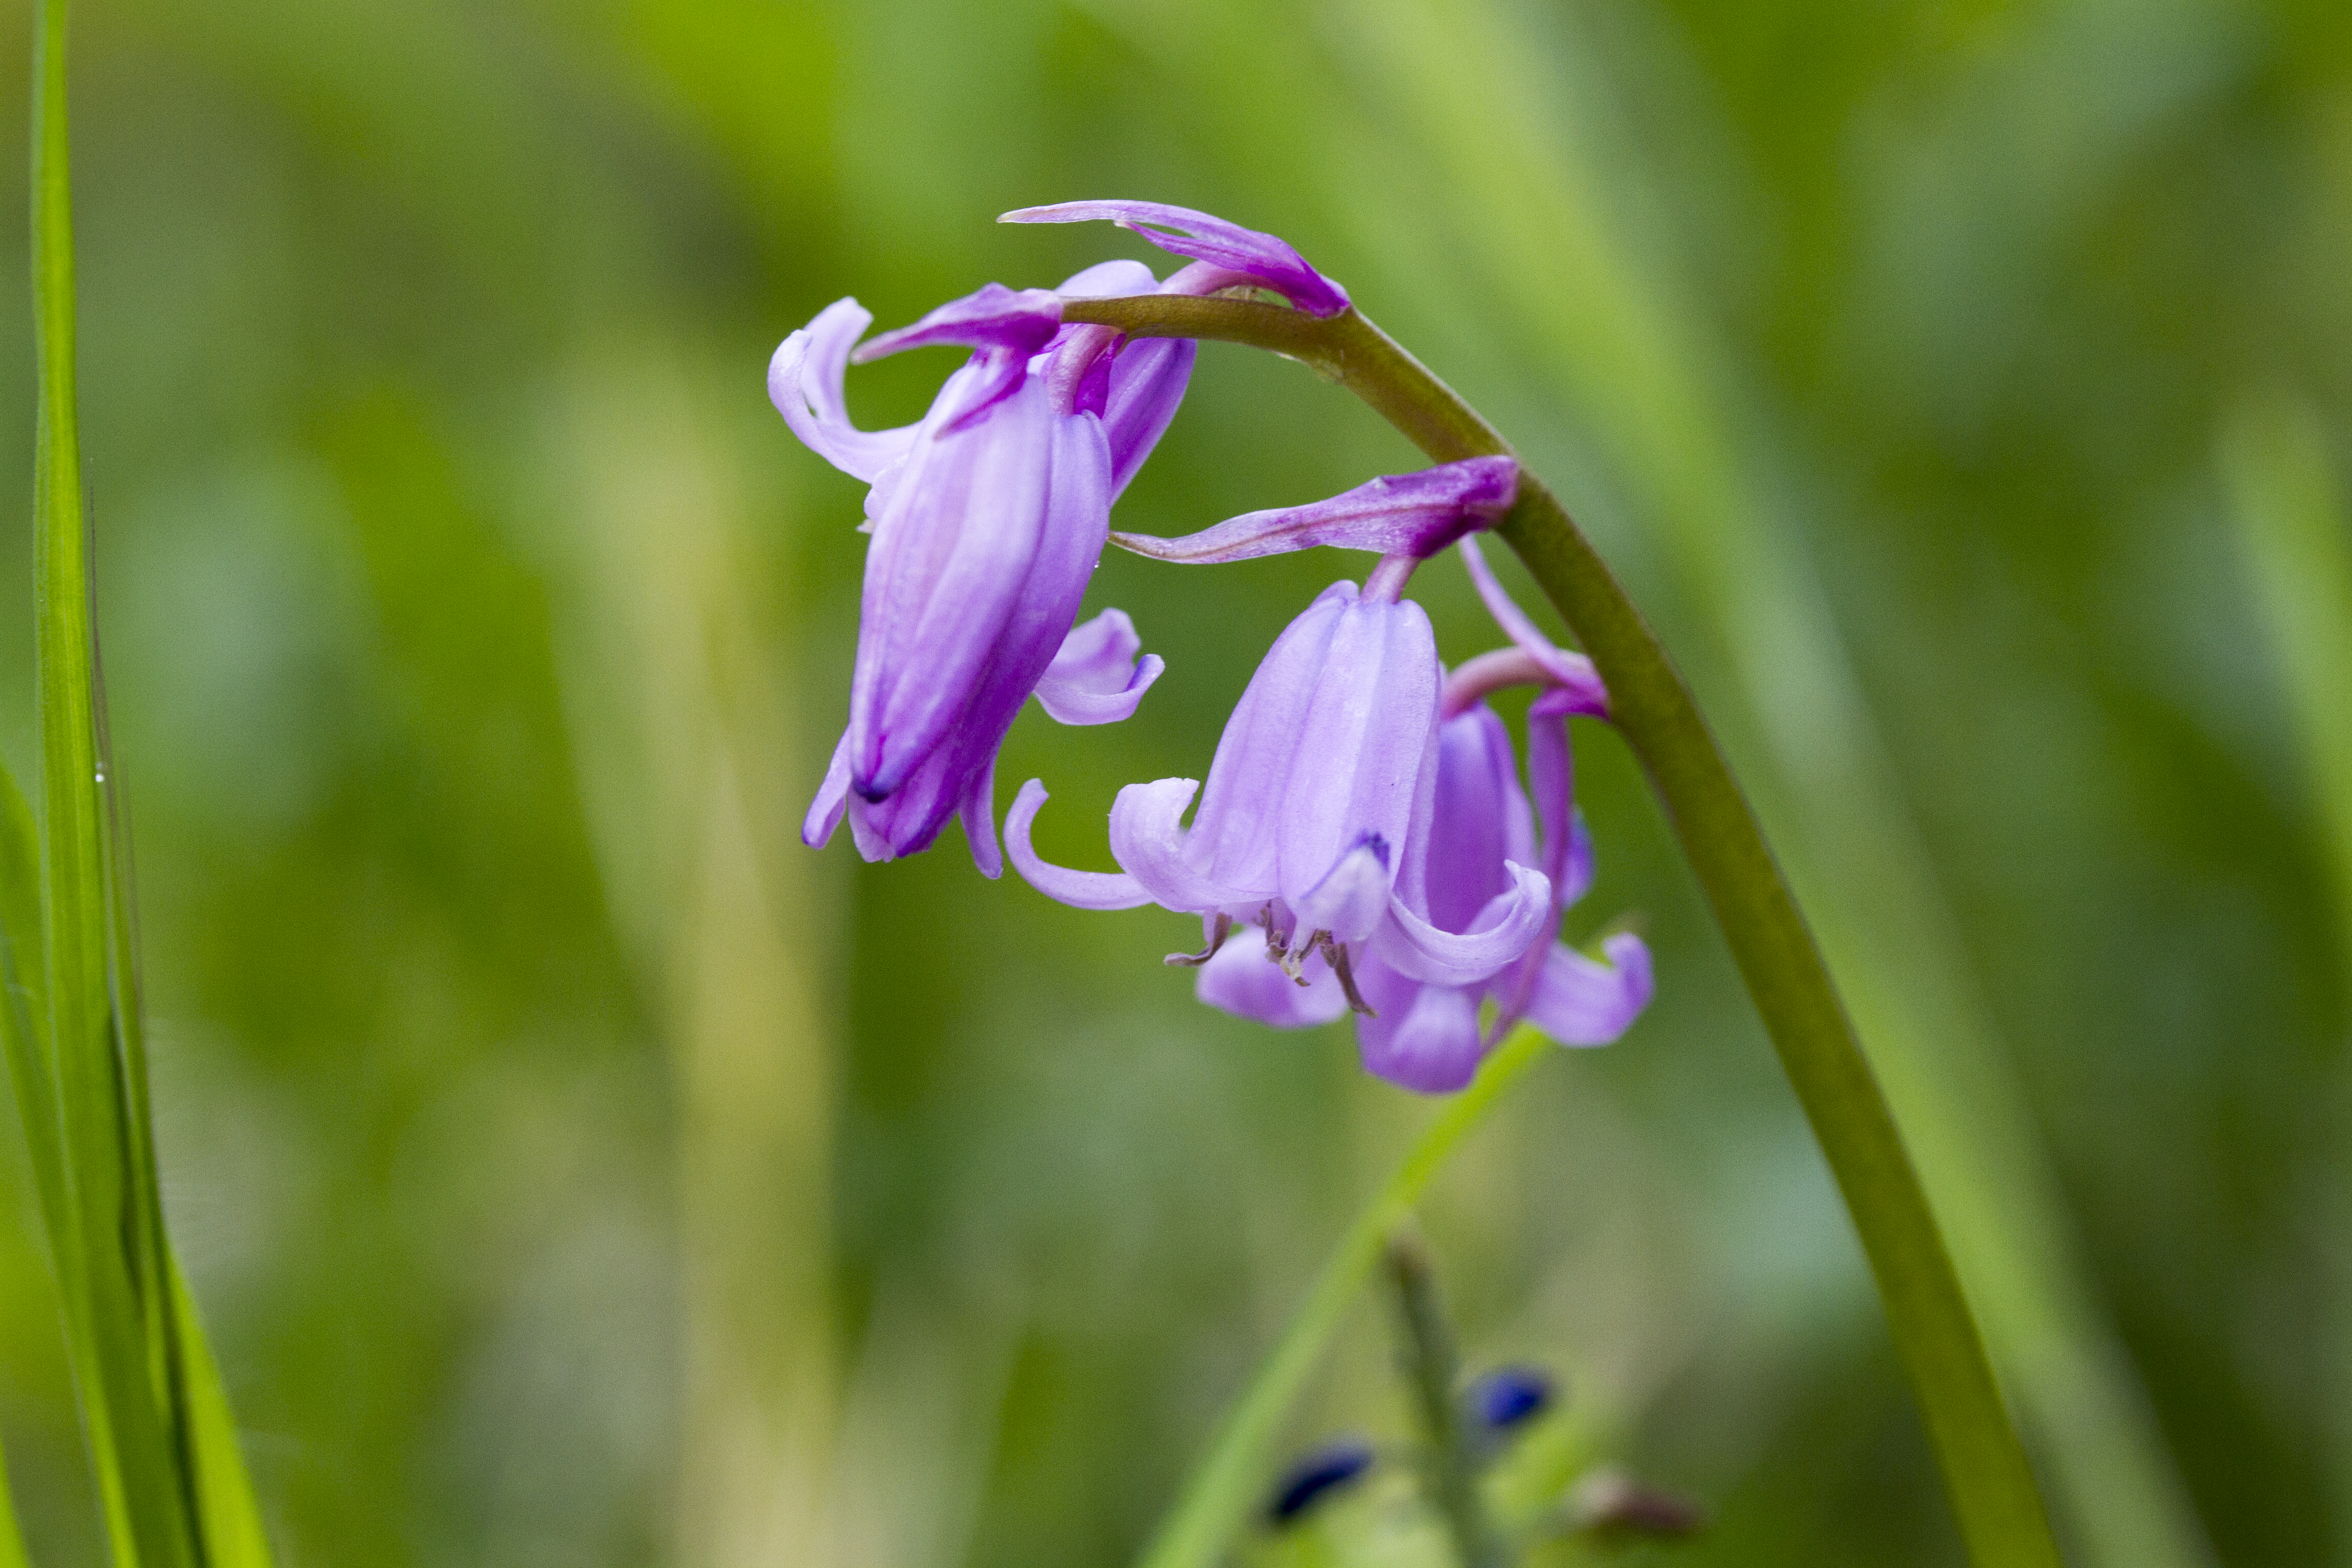
nature, grass, blossom, plant, meadow, flower, petal, botany, flora, wildflower, close up, uk, peterborough, macro photography, flowering plant, plant stem, land plant